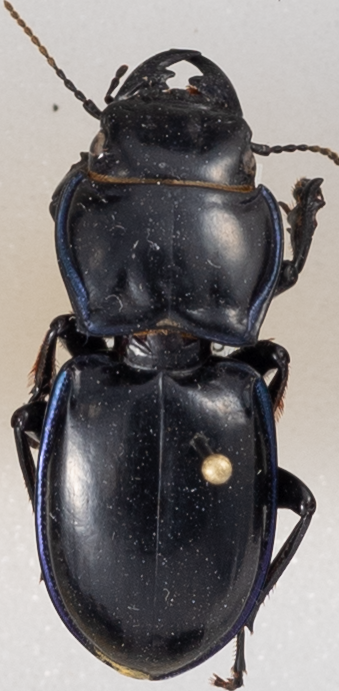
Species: Pasimachus elongatus
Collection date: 2014-07-08 04:00:00
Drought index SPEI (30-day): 0.568
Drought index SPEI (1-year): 0.646
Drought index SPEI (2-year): -0.968